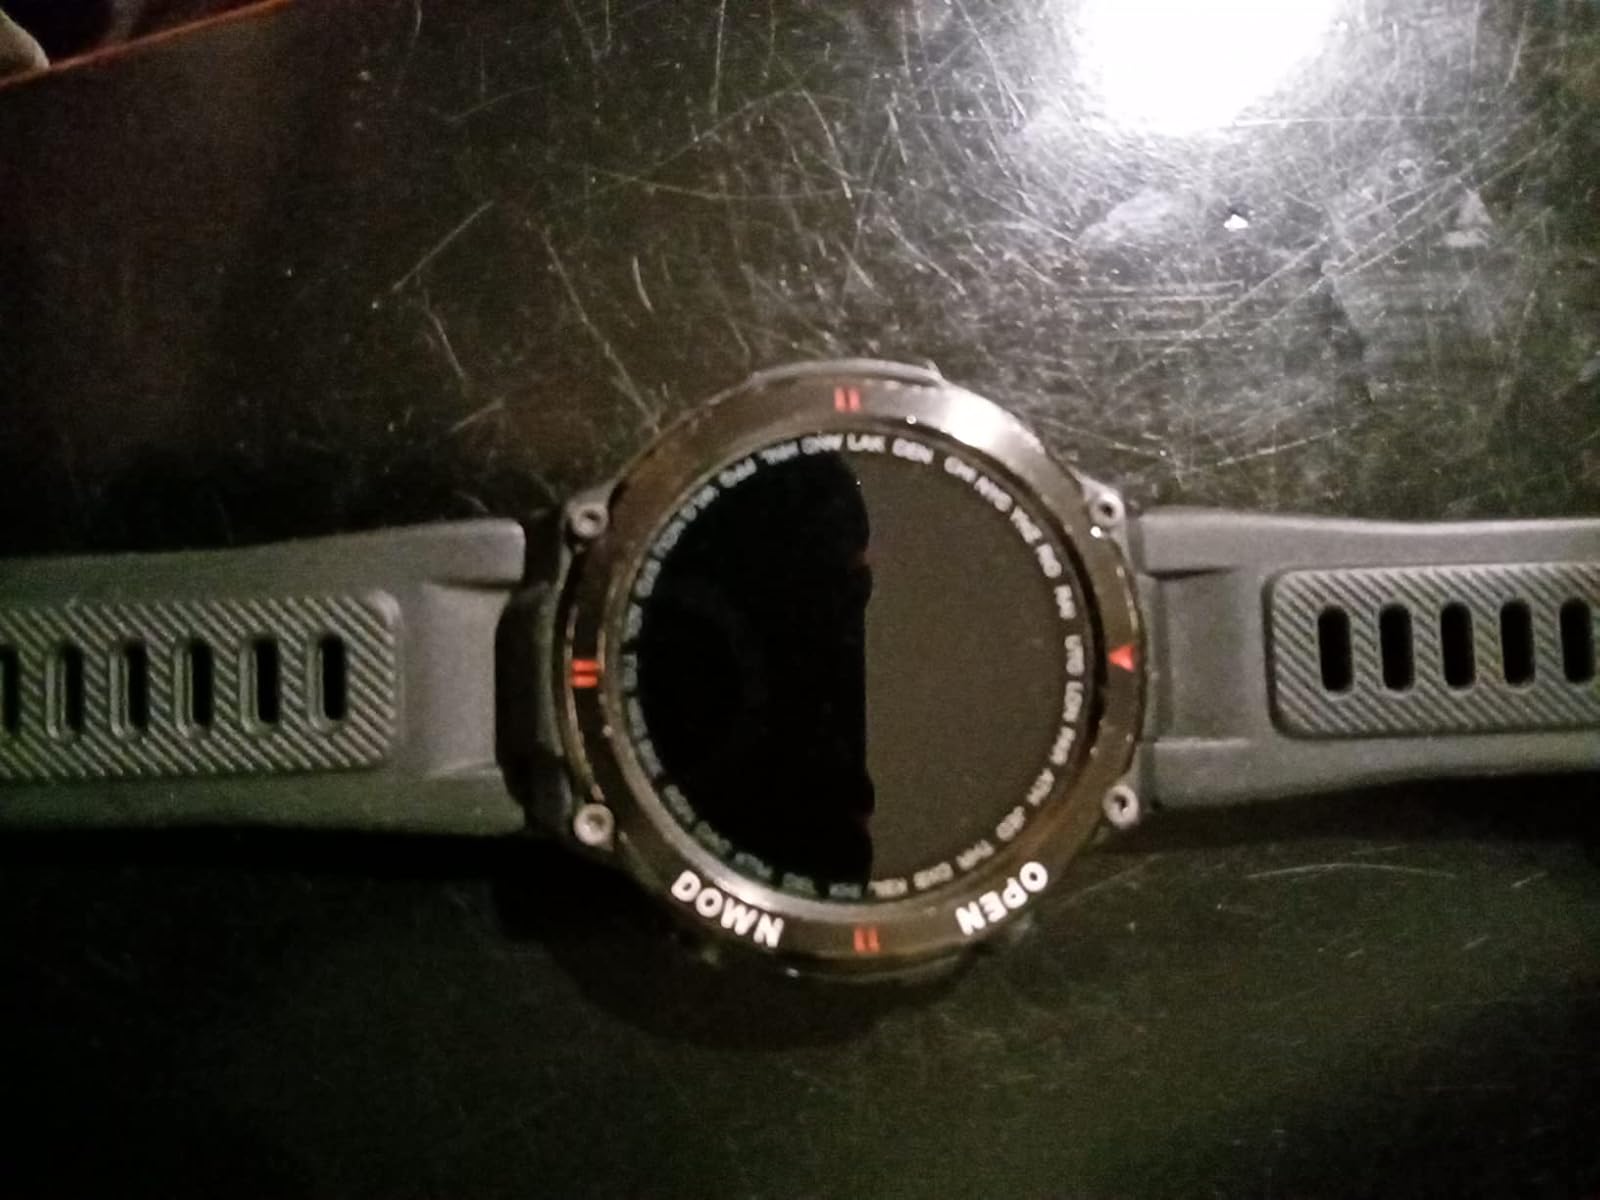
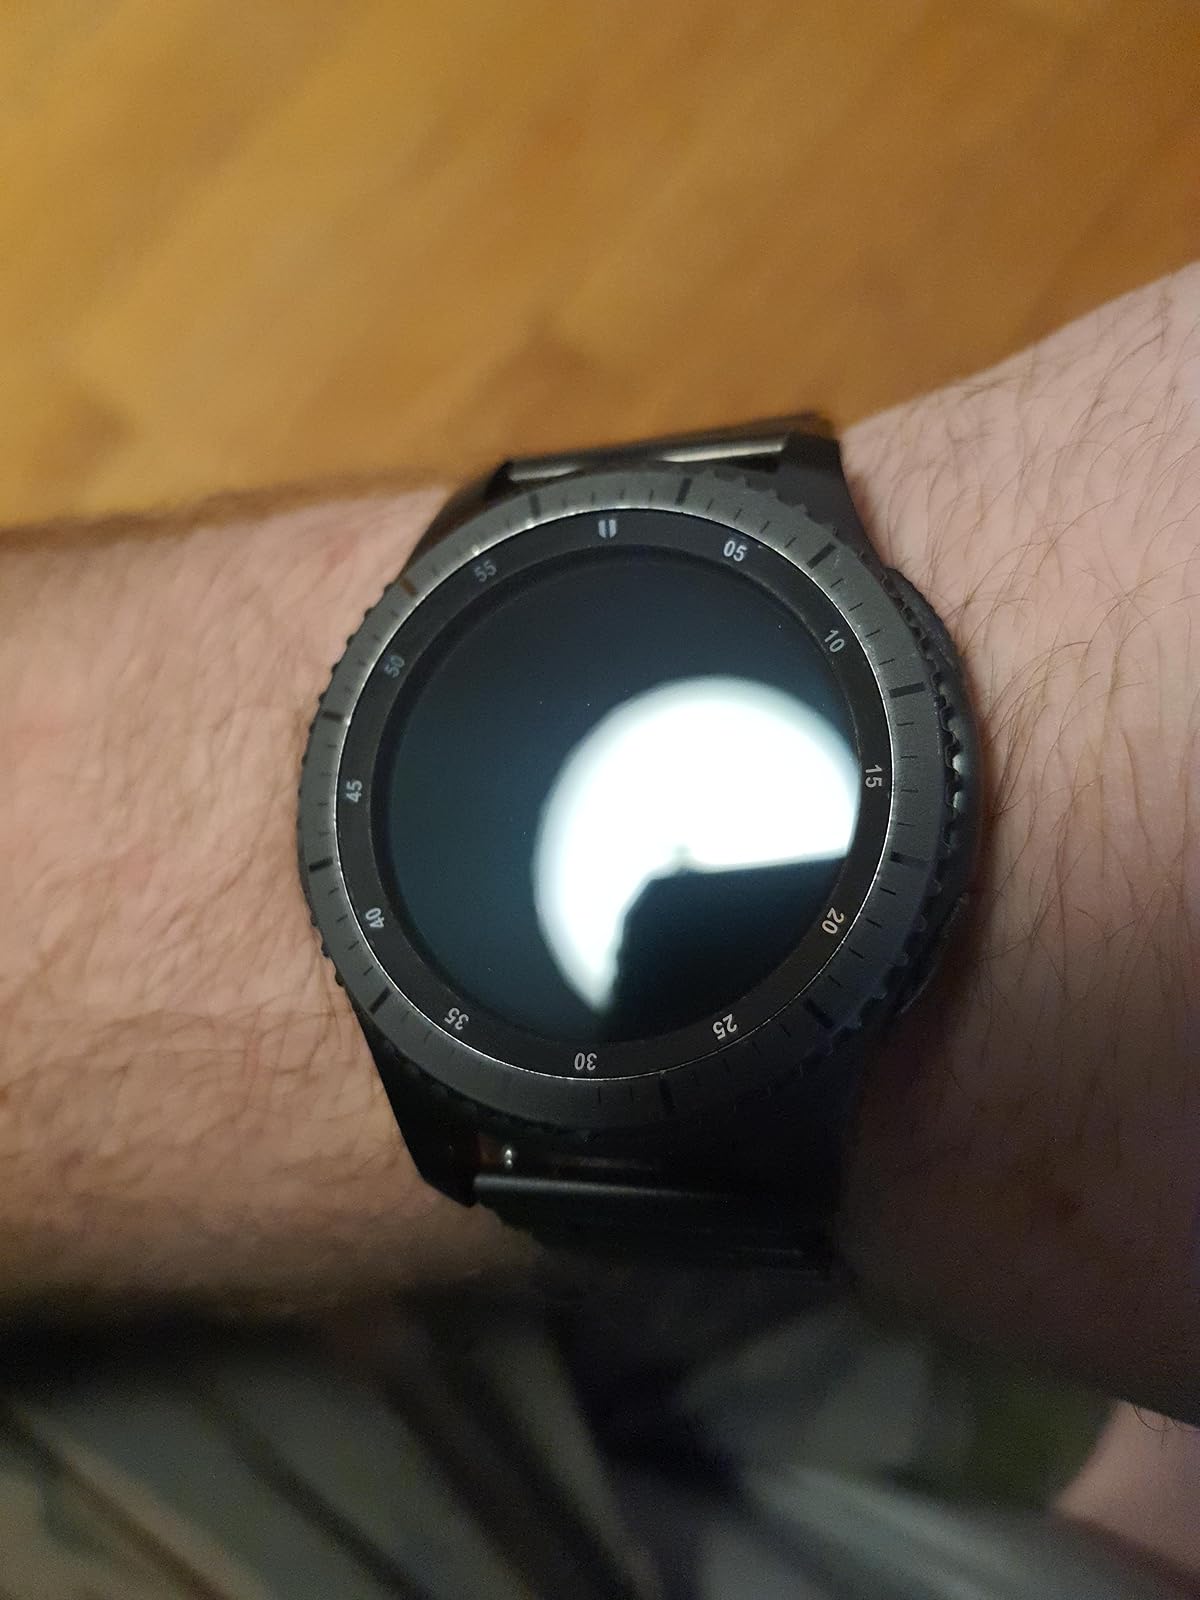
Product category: smartwatch
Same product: no